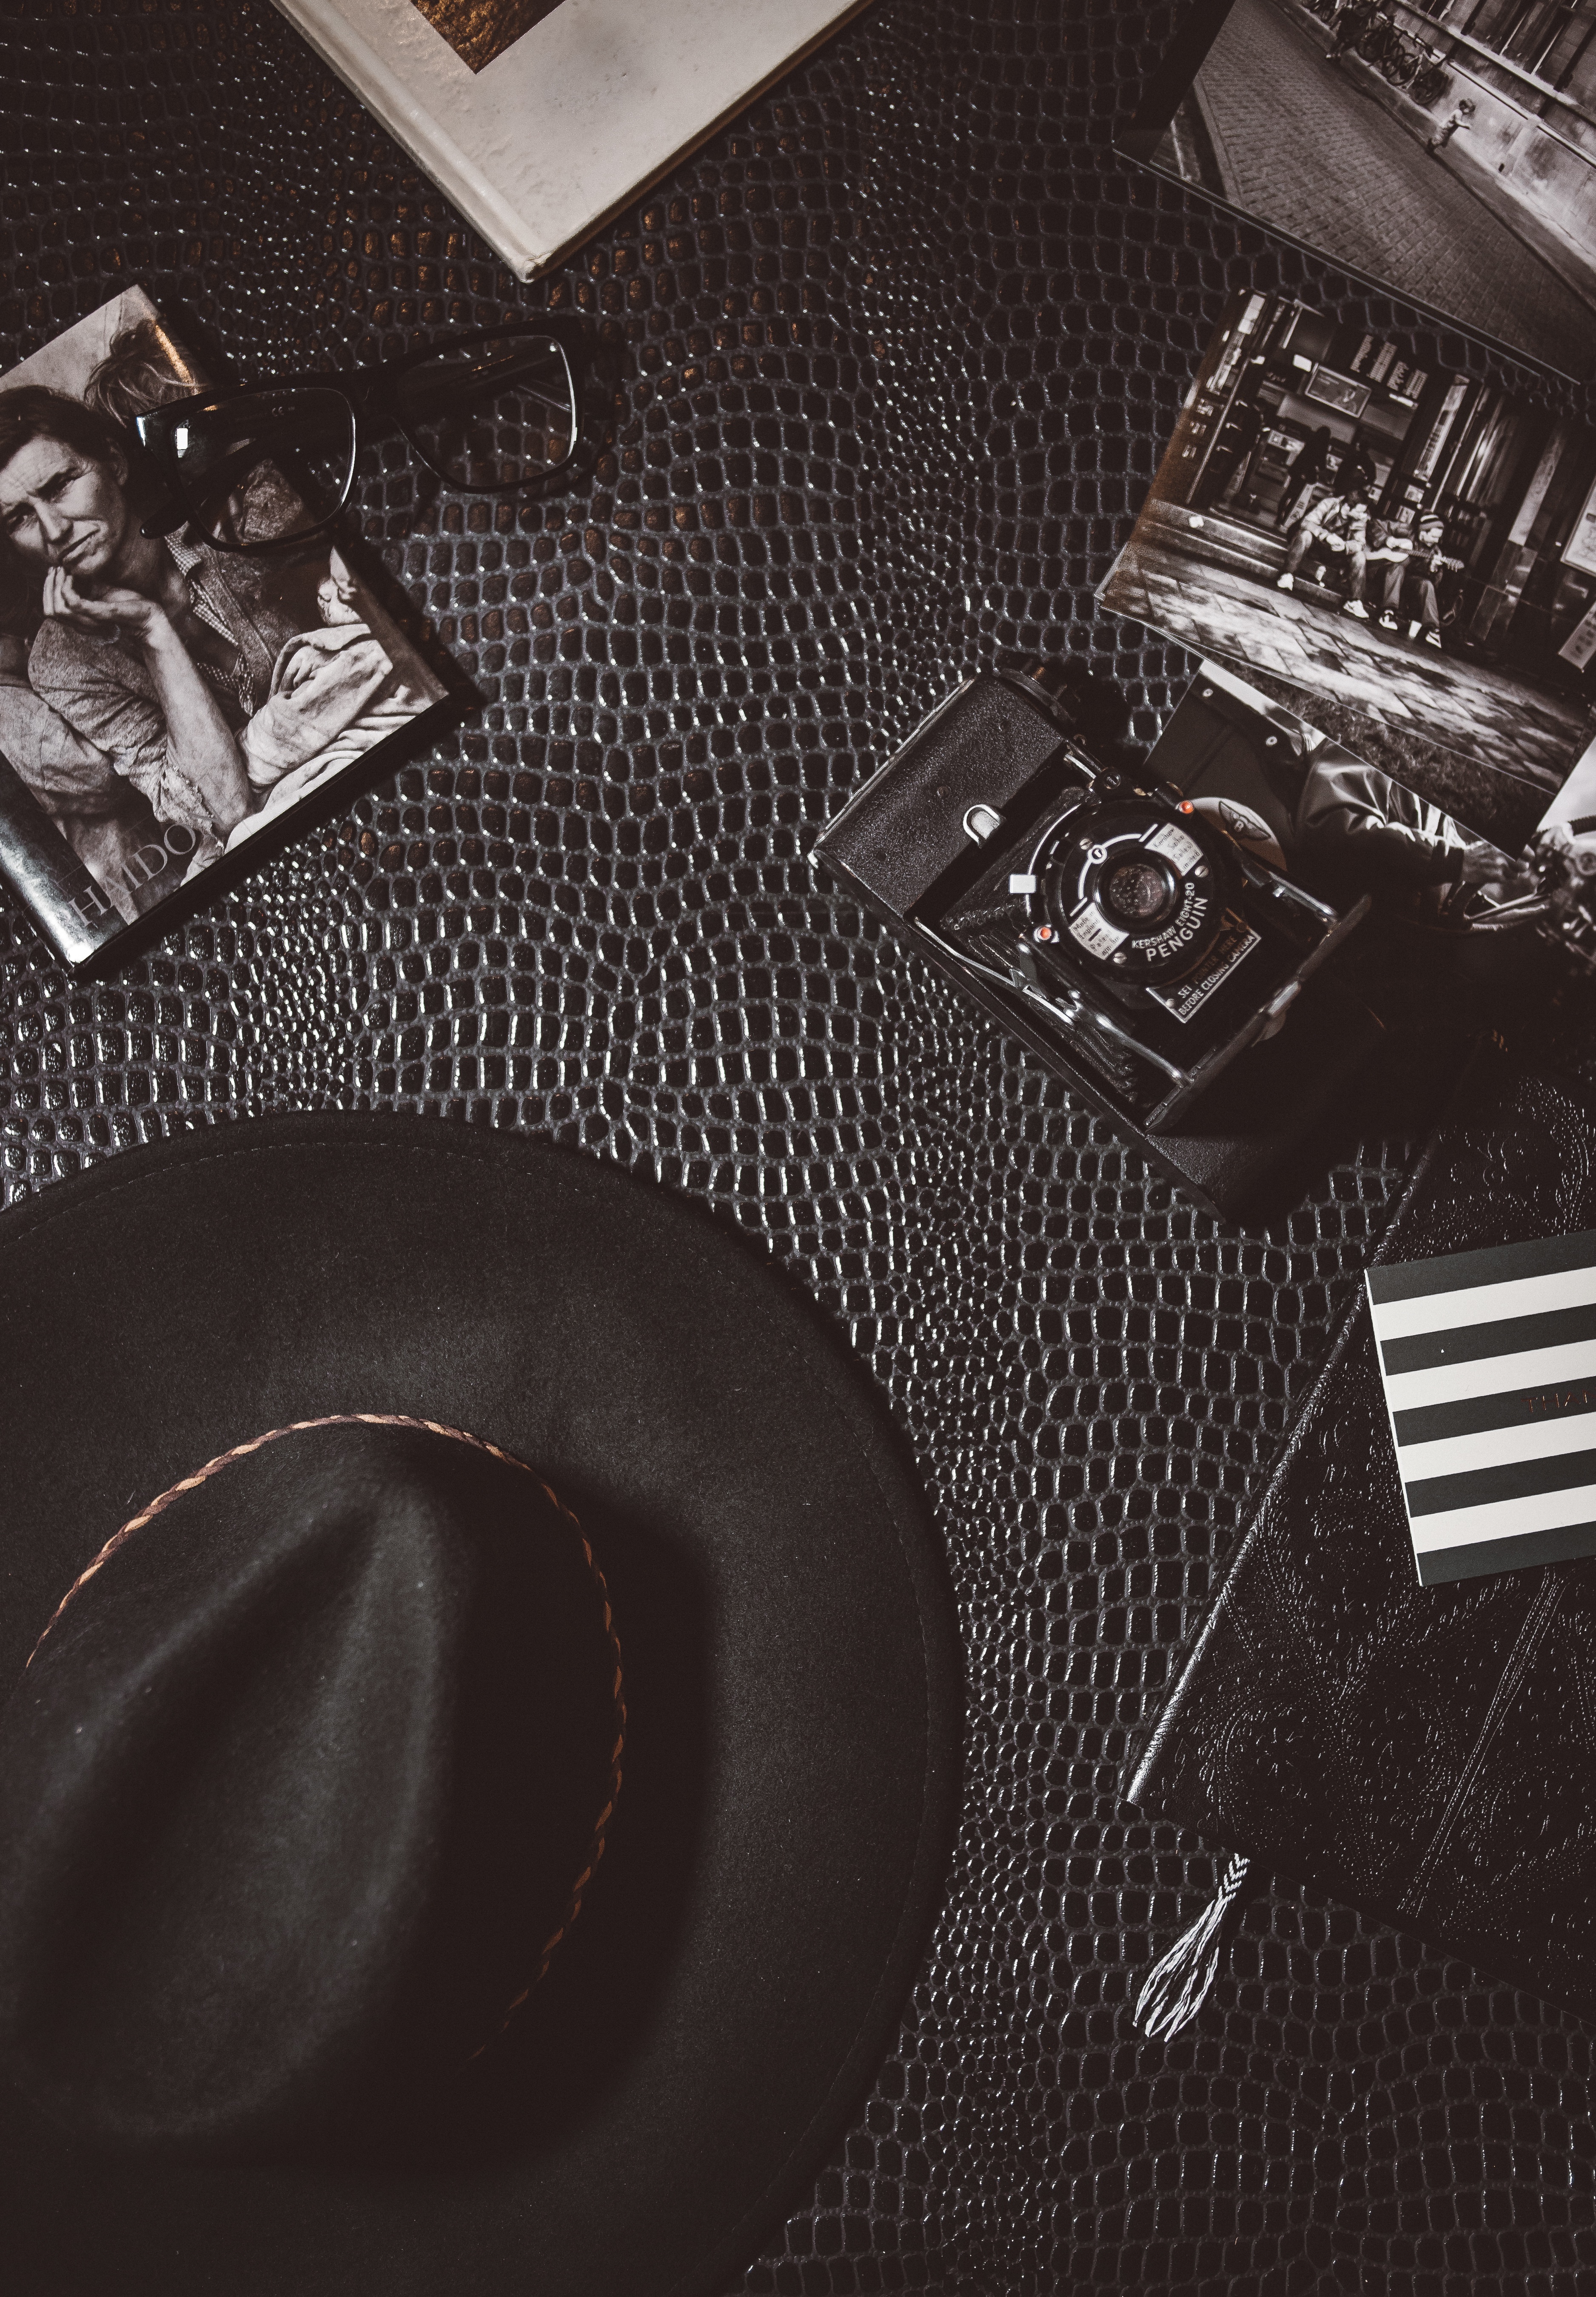
book, black and white, white, camera, photo, hat, black, monochrome, flatlay, photograph, image, shape, monochrome photography